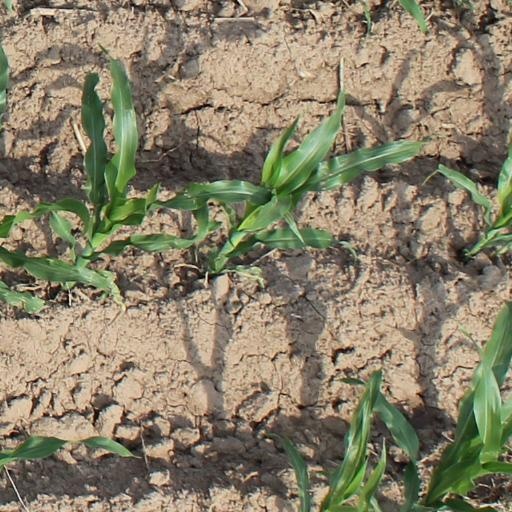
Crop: maize; corn